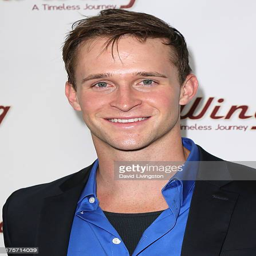
soccer player attends a screening